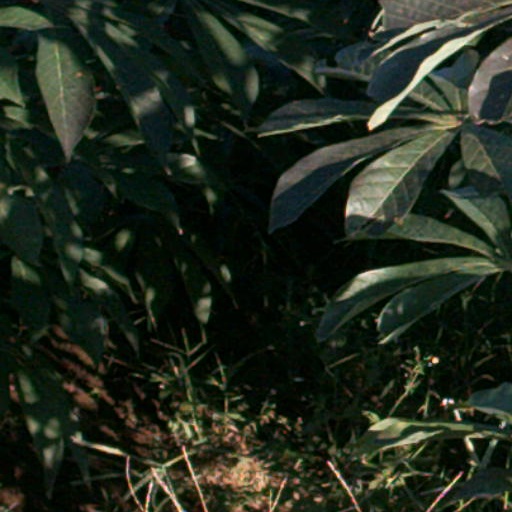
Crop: cassava